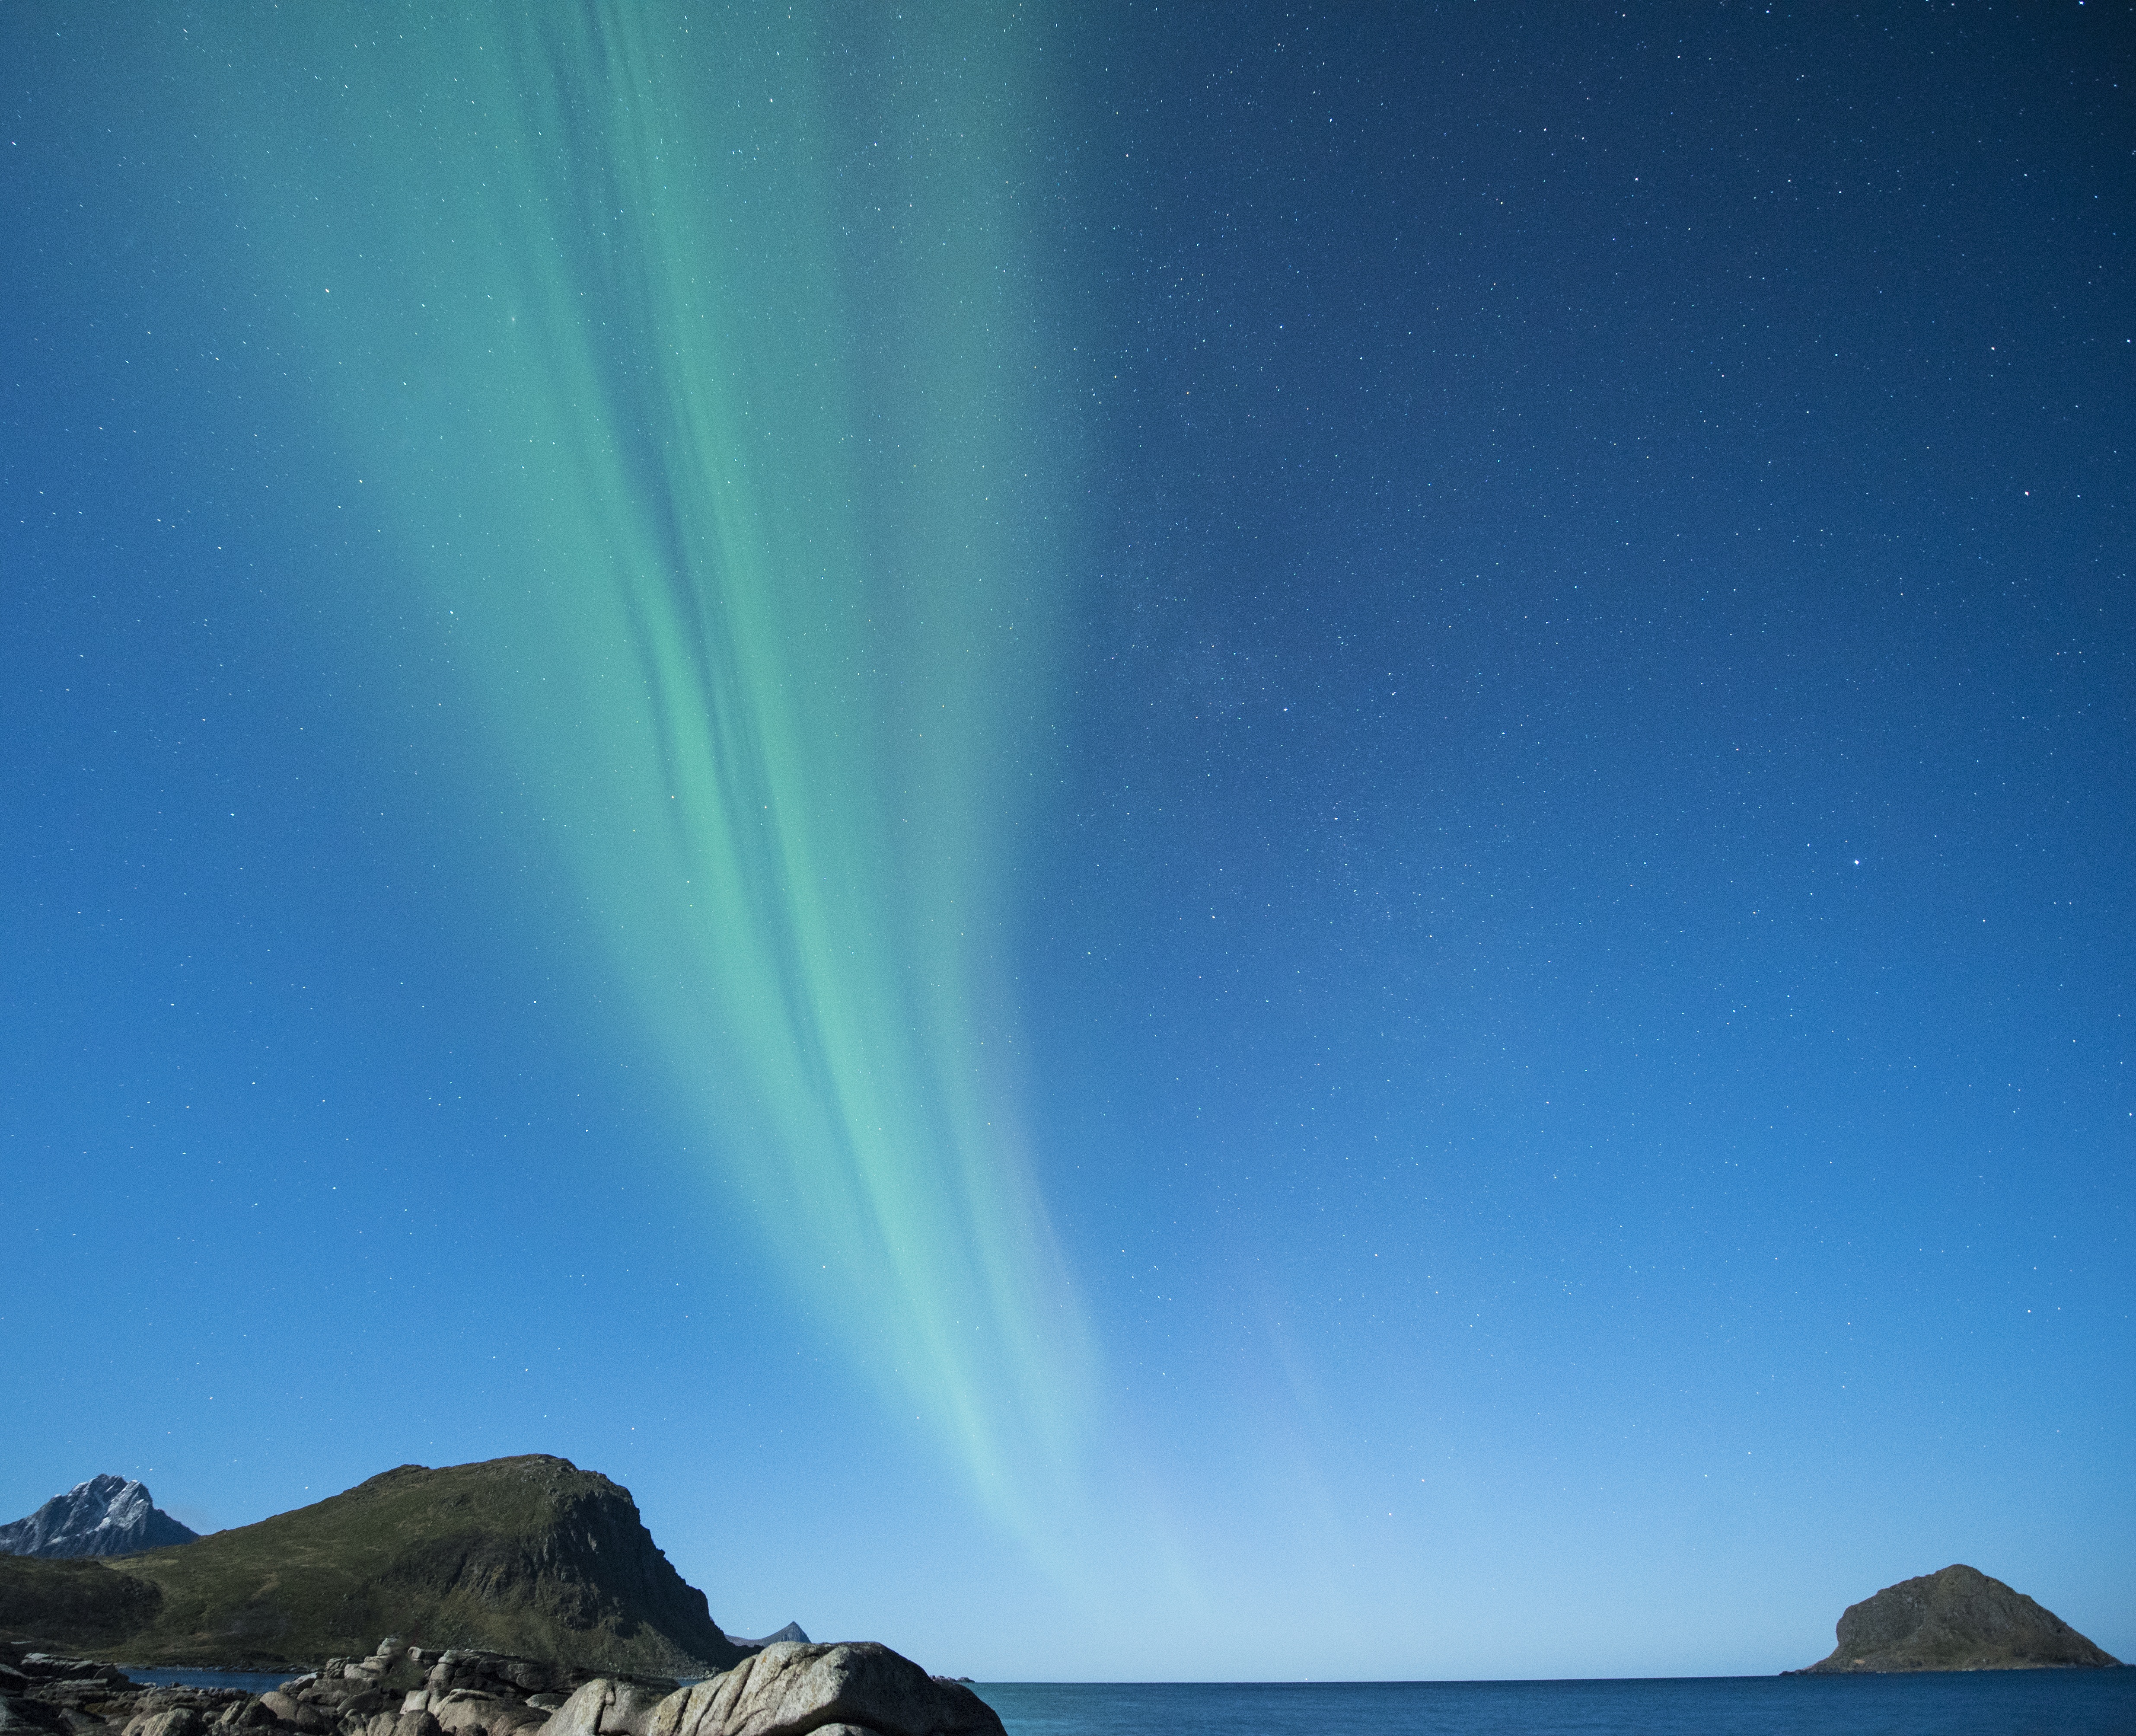
beach, horizon, winter, sky, night, atmosphere, green, blue, aurora, aurora borealis, costa, norway, boreal, lofoten, auroras